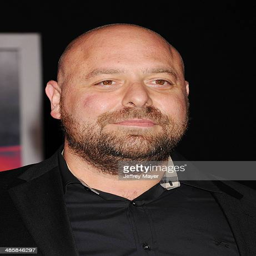
film score artist arrives at the premiere